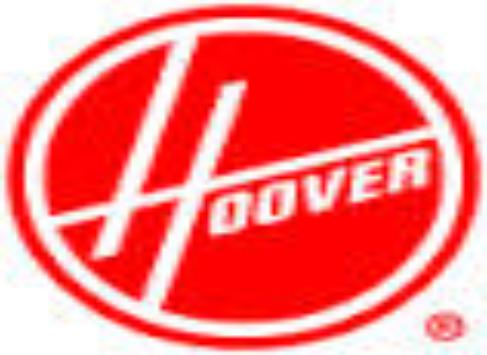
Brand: Hoover
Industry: Leisure